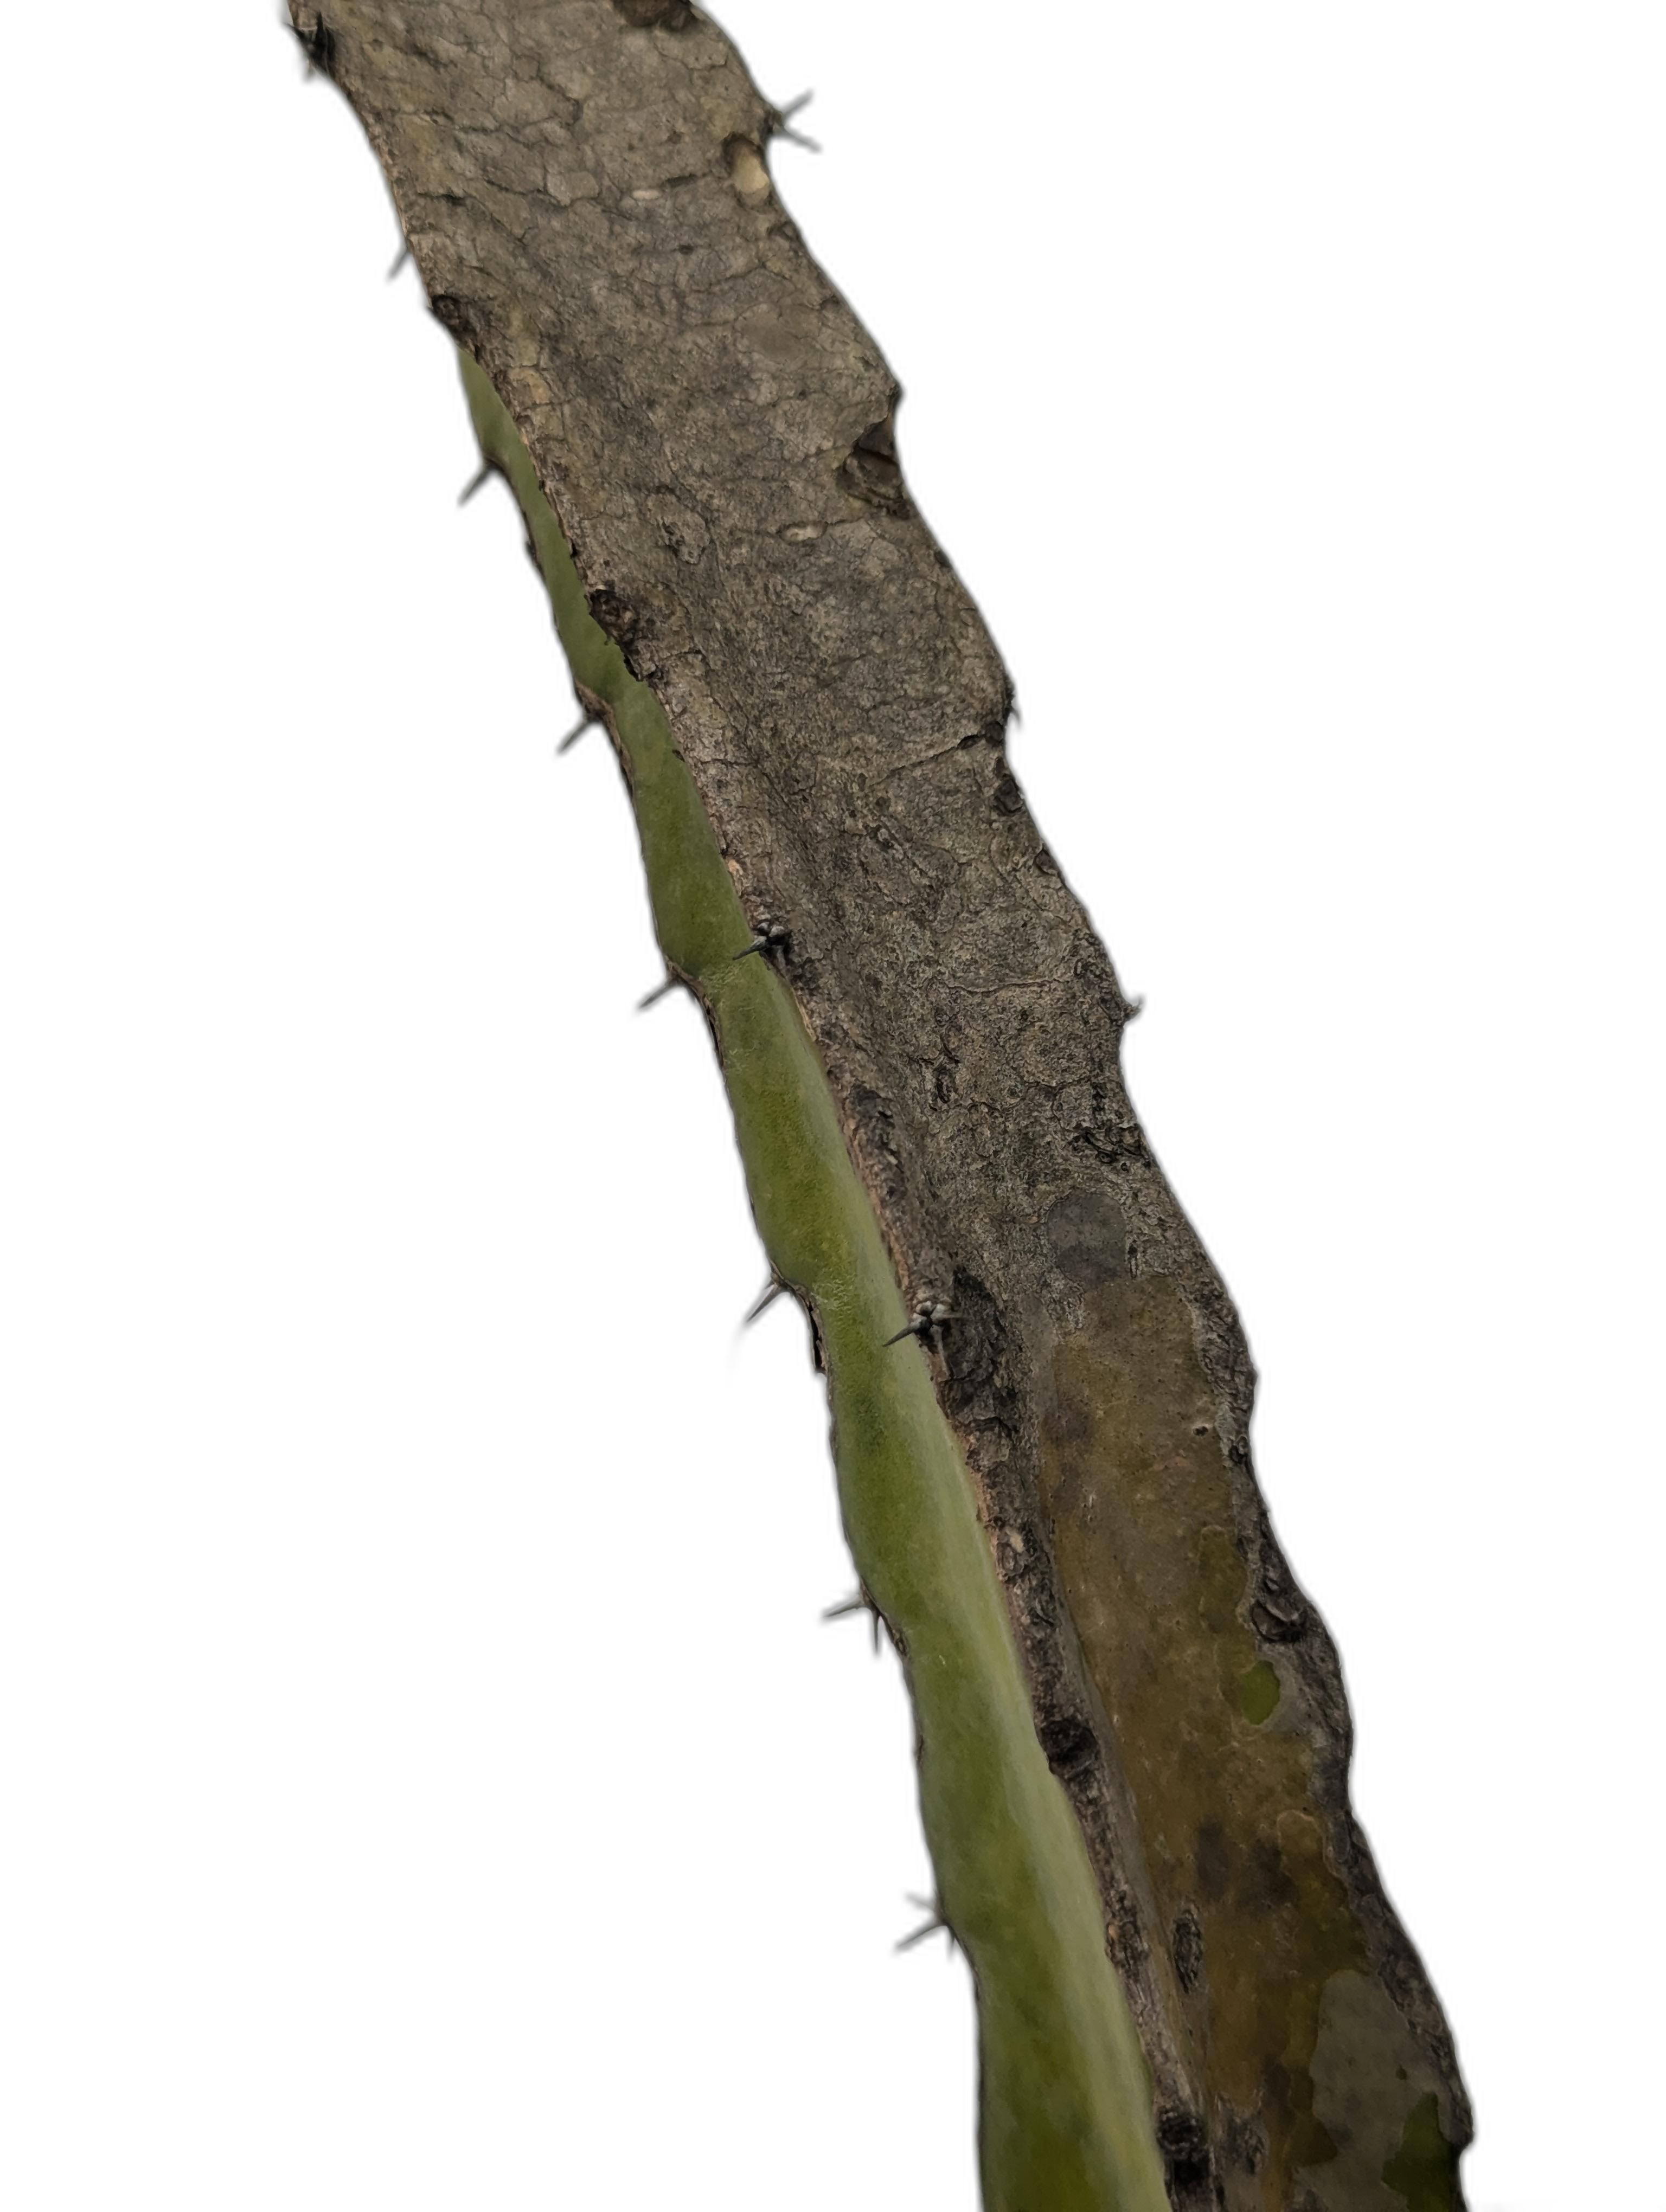
Label: Bad leaf